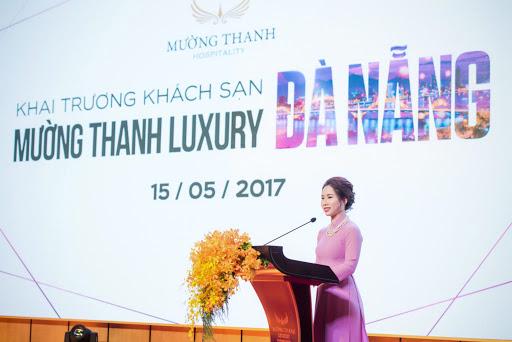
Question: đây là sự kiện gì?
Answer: đây là sự kiện khai trương khách sạn mường thanh luxury đà nẵng